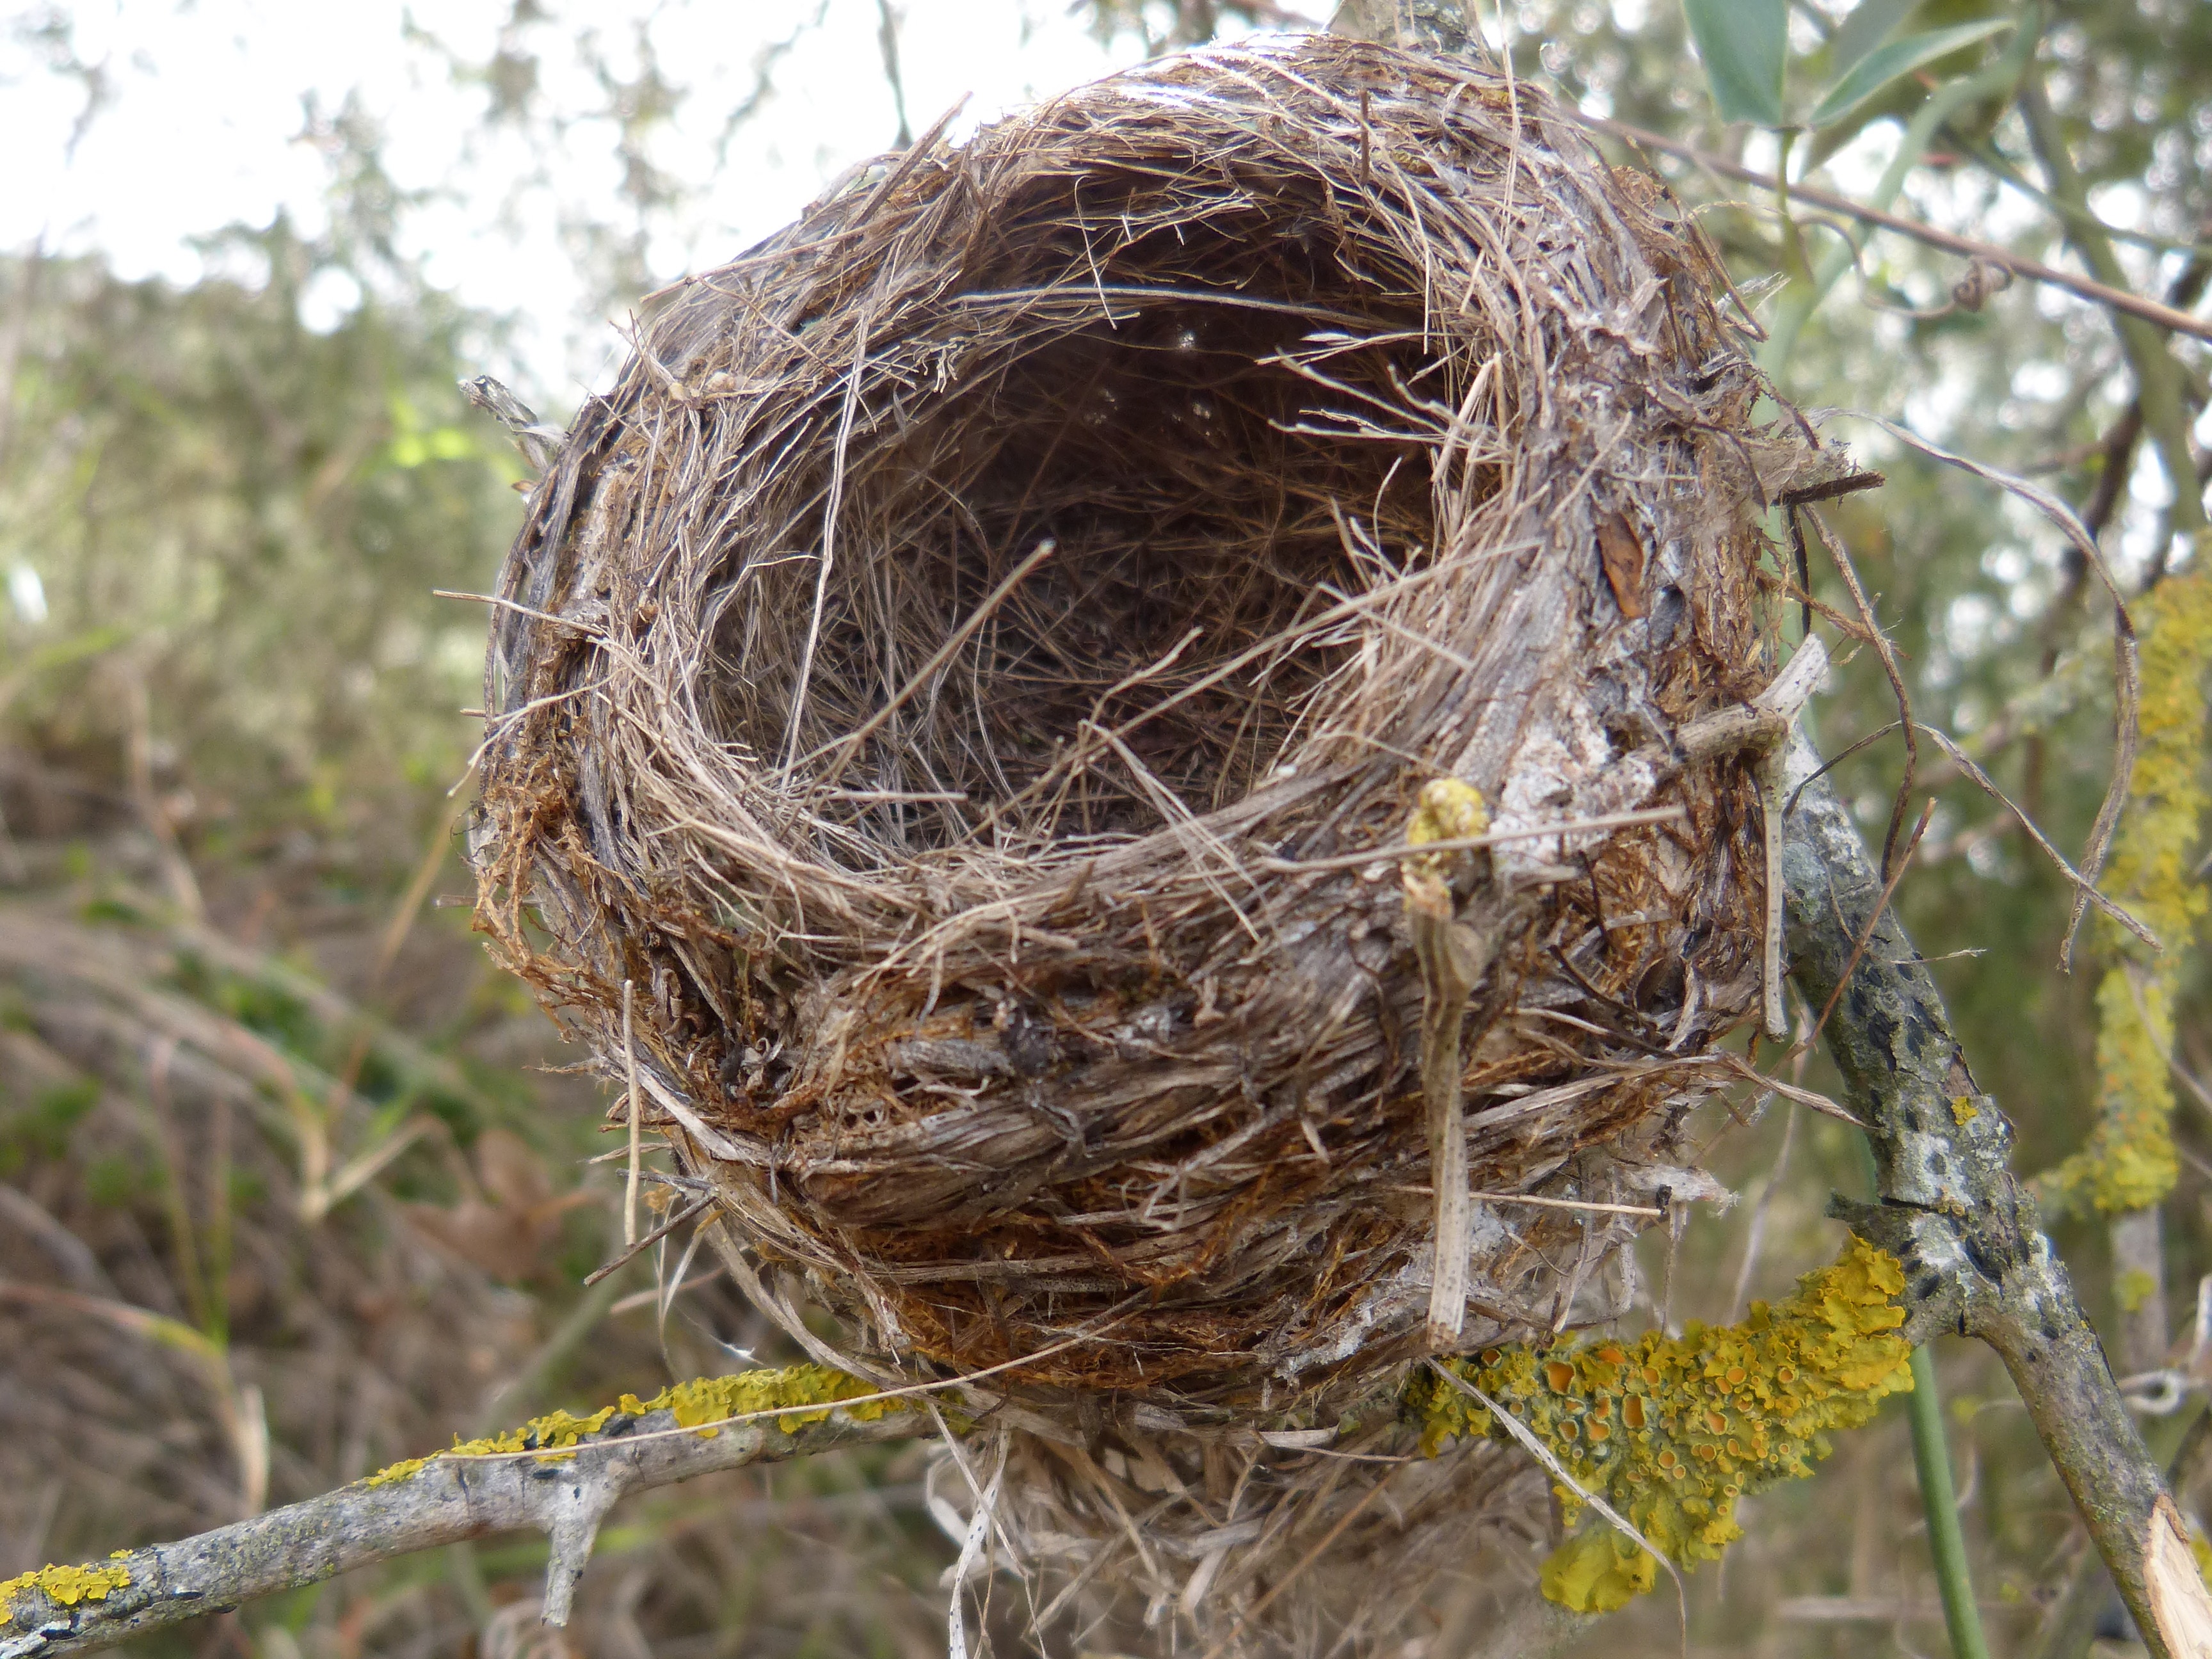
branch, bird, wildlife, live, symbol, fauna, twig, housing, bird nest, concept, nest, bird's nest, old world flycatcher, perching bird